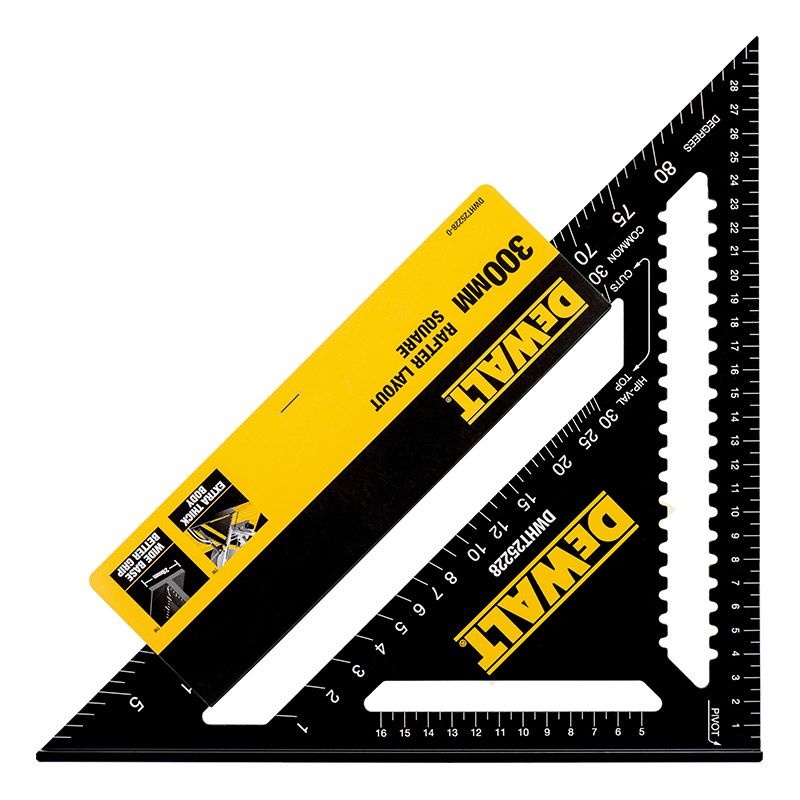
DeWALT kampainis 300 mm
Prekė detaliau: Fiksuotas didelis pagrindas padeda geriau sukibti su medžiagomis; Ypač storas ekstruzinio aliuminio korpusas idealiai tinka naudoti kaip pjūklo kreiptuvas; Raštinės linijos išpjovos, skirtos įpjovimams žymėti. Specifikacija Gamintojas Dewalt Ilgis 30 cm
Brand: Žilvino Stogai
Category: Hardware > Tools > Measuring Tools & Sensors > Squares > Speed Squares